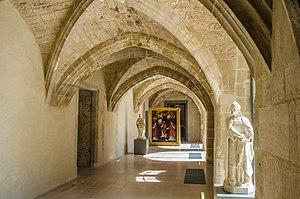
Valence, Drôme, France. Musée des beaux-arts
Le musée d'art et d'archéologie de Valence est un musée de la ville de Valence situé au 4 place des Ormeaux, face à la cathédrale Saint-Apollinaire dans le quartier du Vieux Valence.